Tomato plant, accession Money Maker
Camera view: horizontal (90 deg, fisheye); turntable rotation: 150 degrees
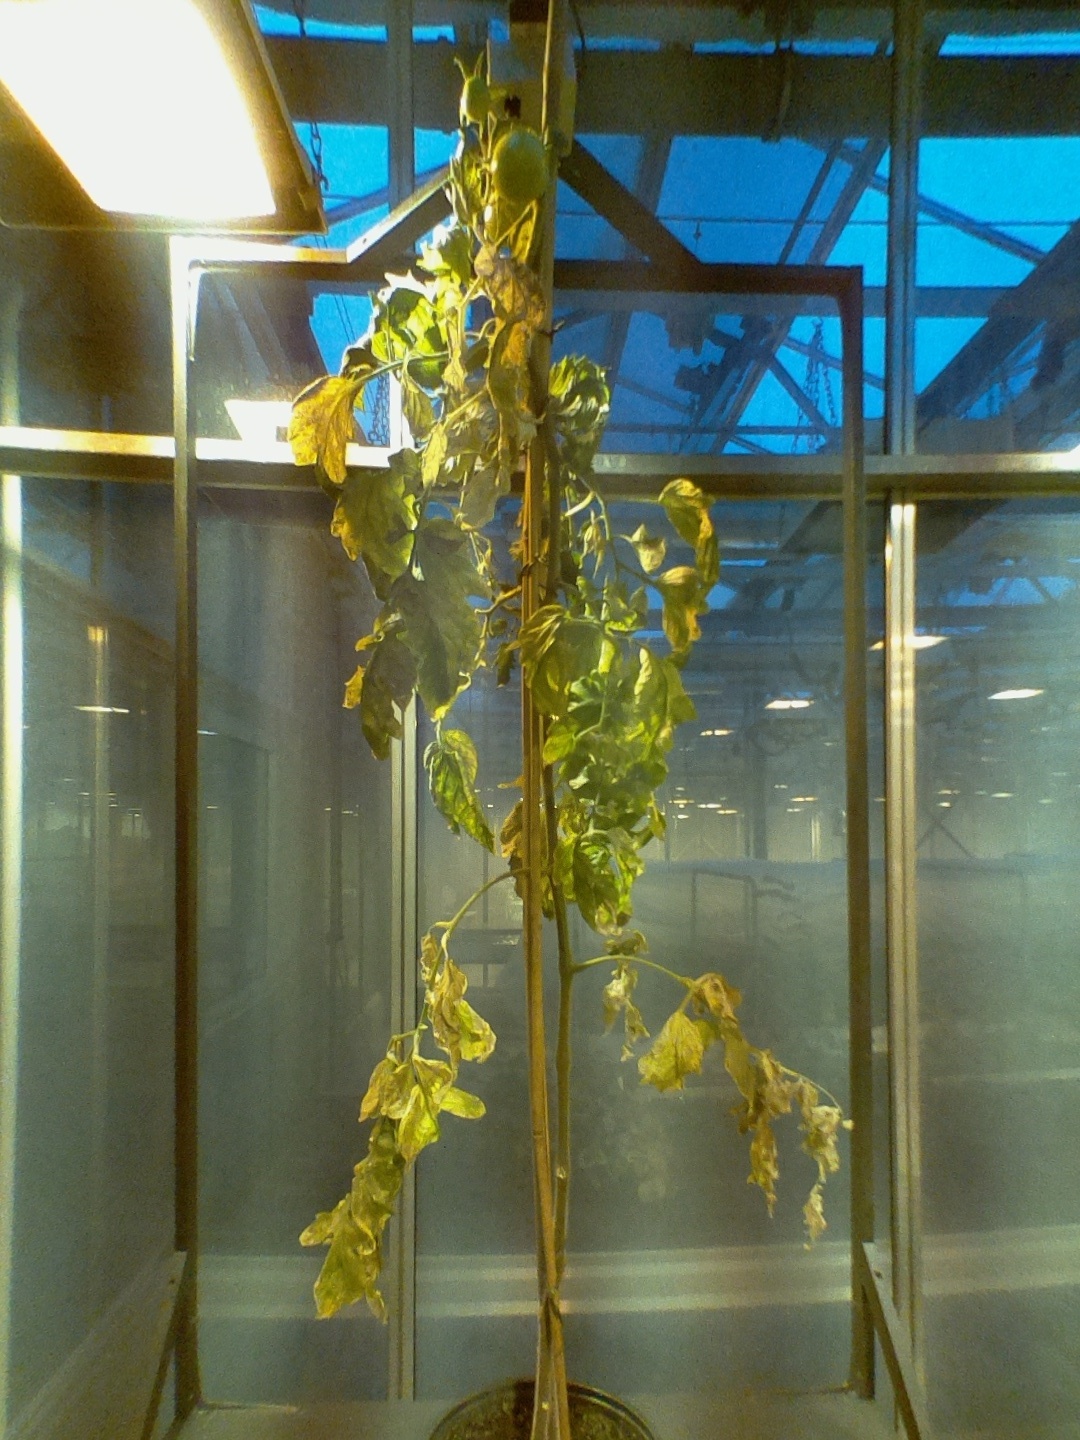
BBCH growth stage 79: 90% -100% of final fruit size